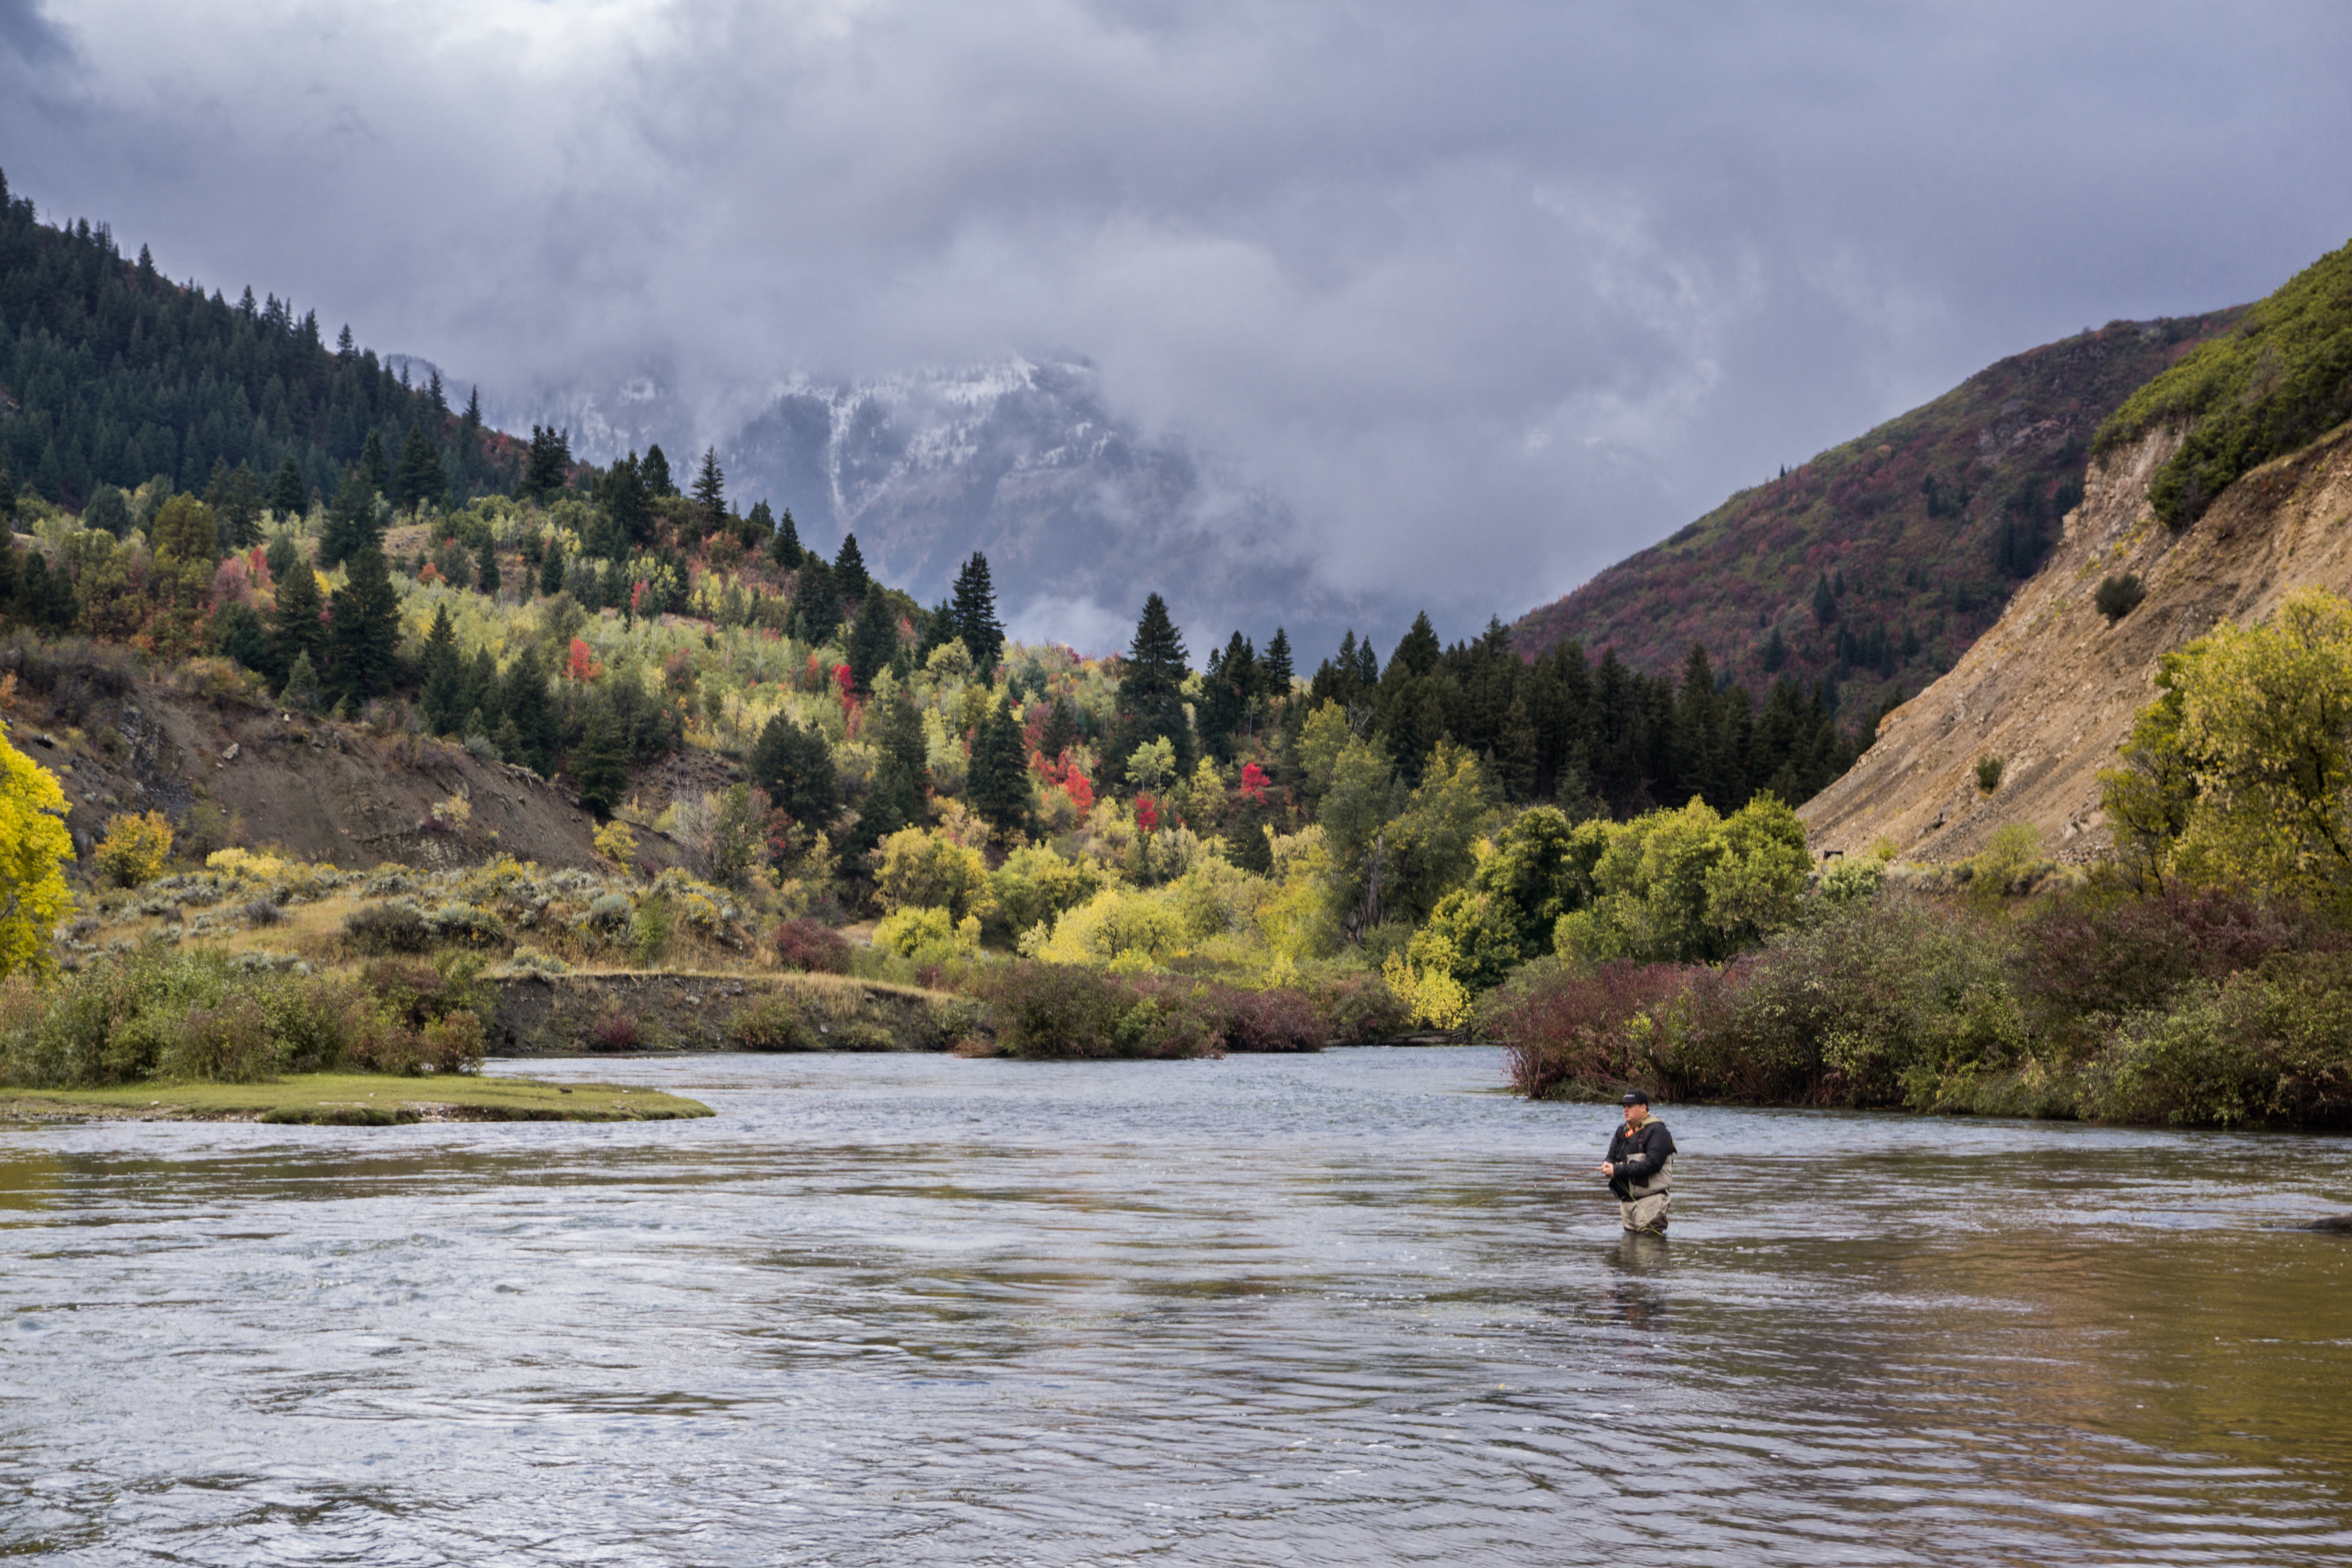
wilderness, mountain, lake, river, valley, vehicle, rapid, boating, loch, landform, geographical feature